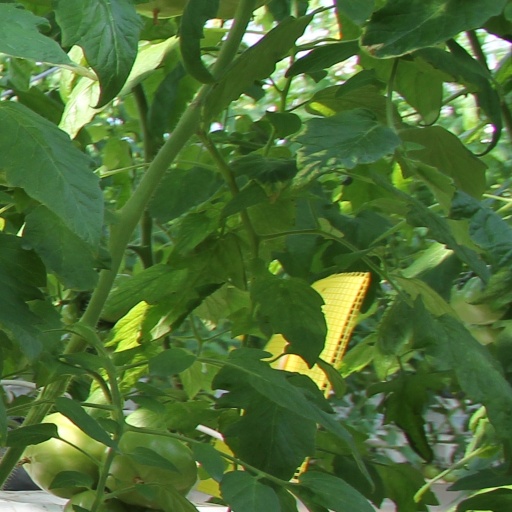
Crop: tomato